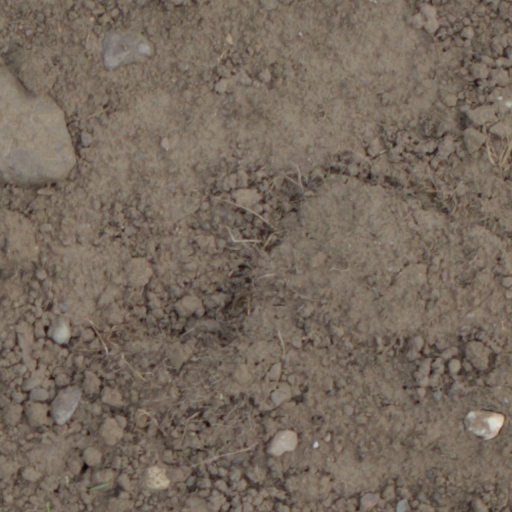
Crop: wheat